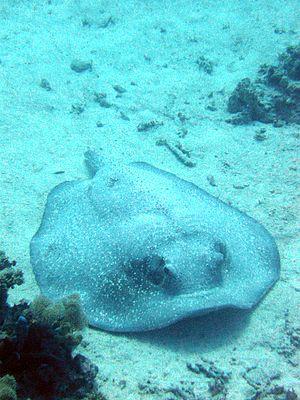
La raie porc-épic ou pastenague sans dard est une espèce de raie tropicale de la famille des Dasyatidae.